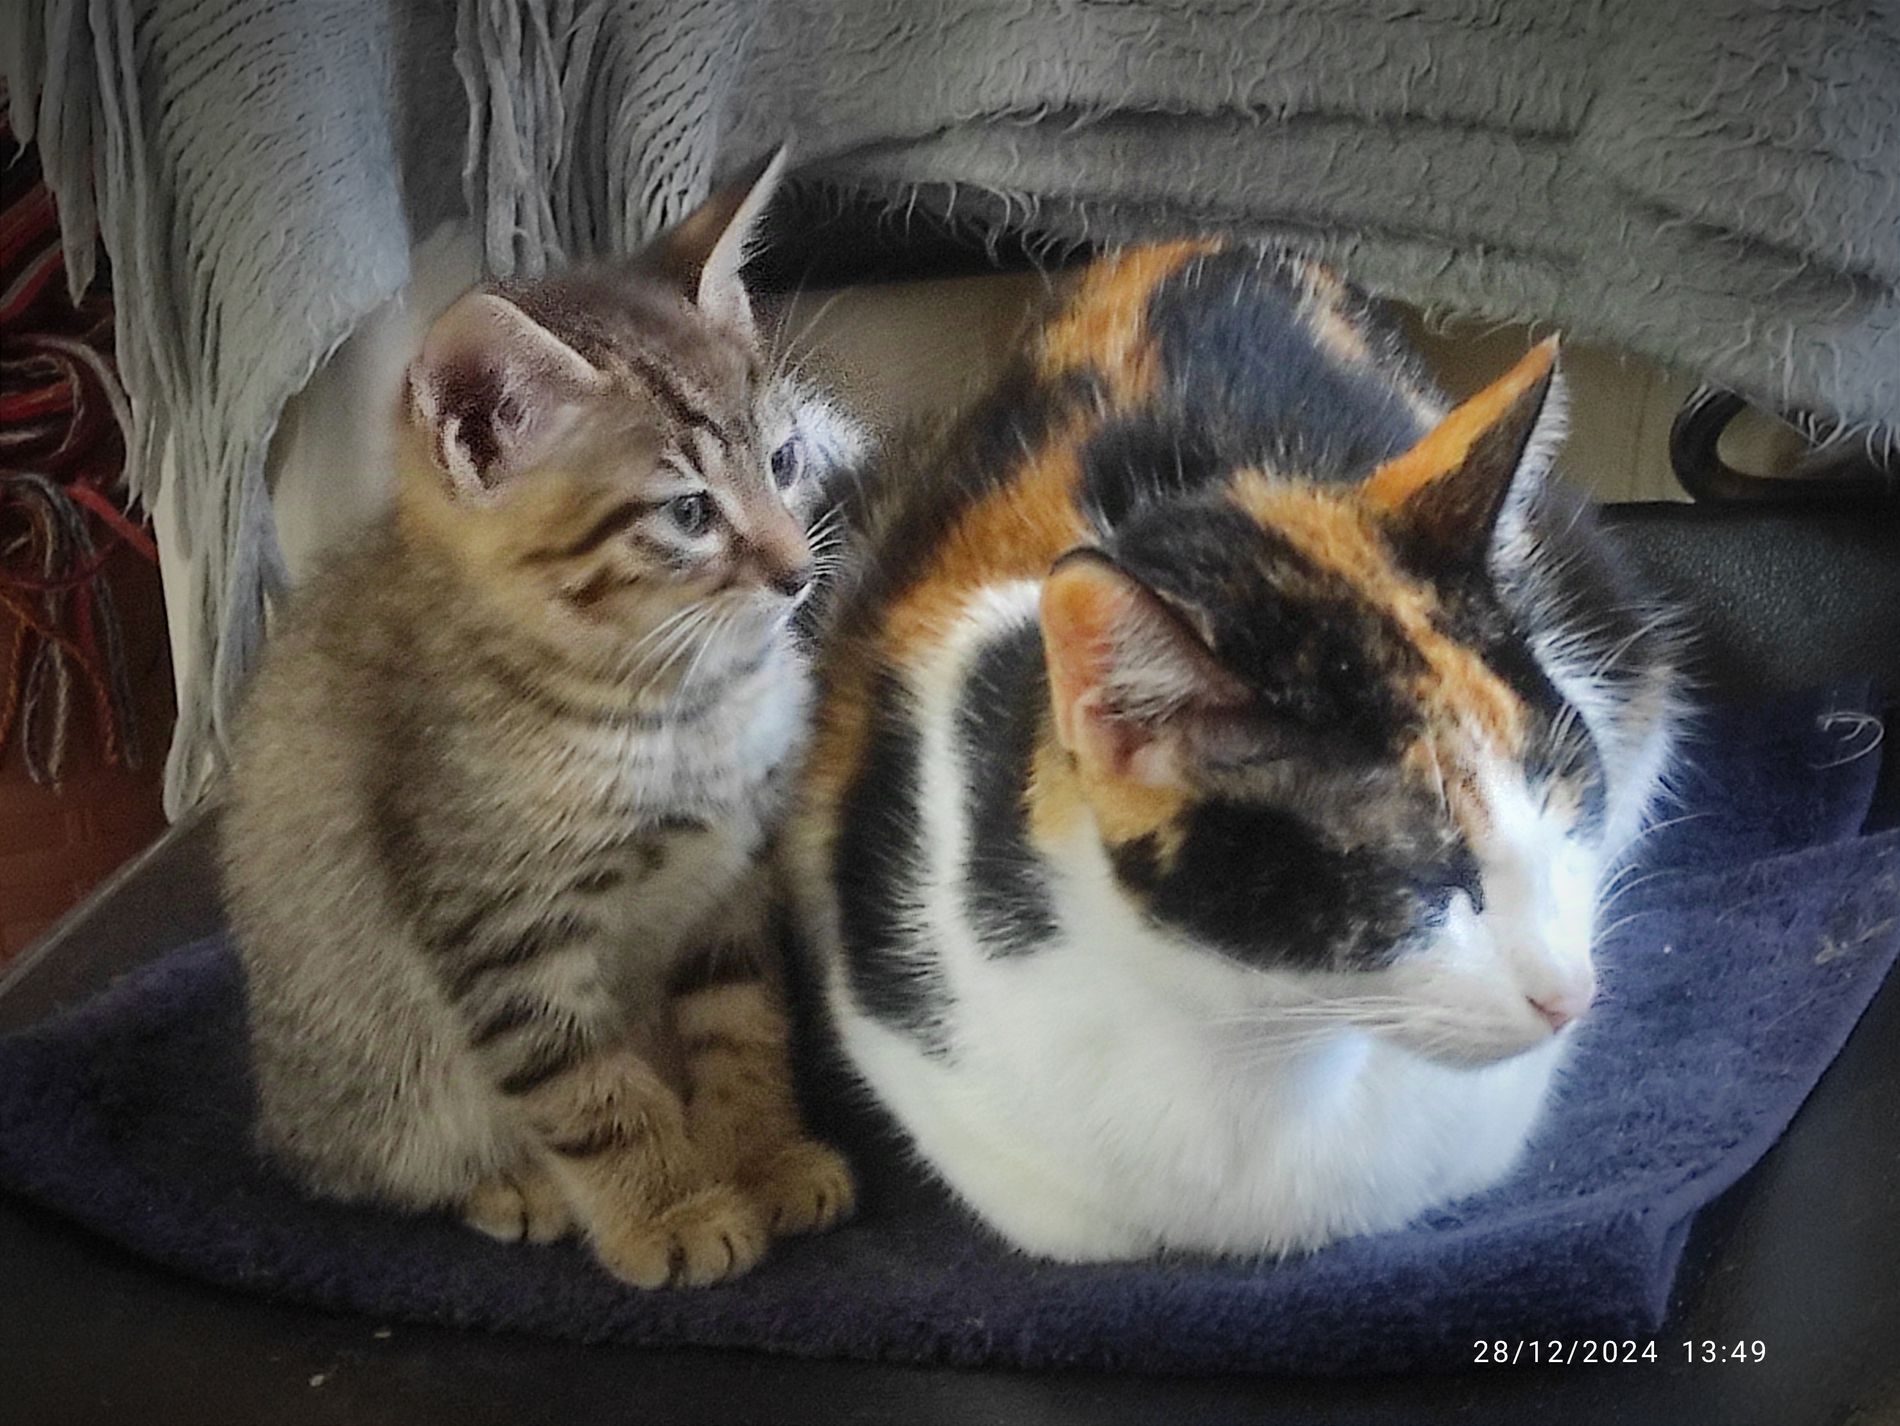
Kitten and Mother Cat
A downy, striped tabby kitten sits intently alongside a calico cat, which is reclining with softly closed eyes. The kitten's ears are perked up, and its bright blue eyes are gazing inquisitively at something beyond the edges of the composition.
Close-up, slightly high angle – The angle provides a close view of the cats, emphasizing their closeness and affectionate bond. The slightly raised angle allows an unrestricted focus on their faces and posture while keeping the background softly out of focus.
Labels: Animal, Cat, Kitten, Mammal, Pet, Manx, Couch, Furniture, Abyssinian, Home Decor, Cushion, Person, Sleeping, Blanket, Chair, Wall
Camera: Xiaomi Redmi Note 9 Pro
Aperture: F1.9
Exposure: 1/25 sec
ISO: 831
Focal length: 5.4 mm